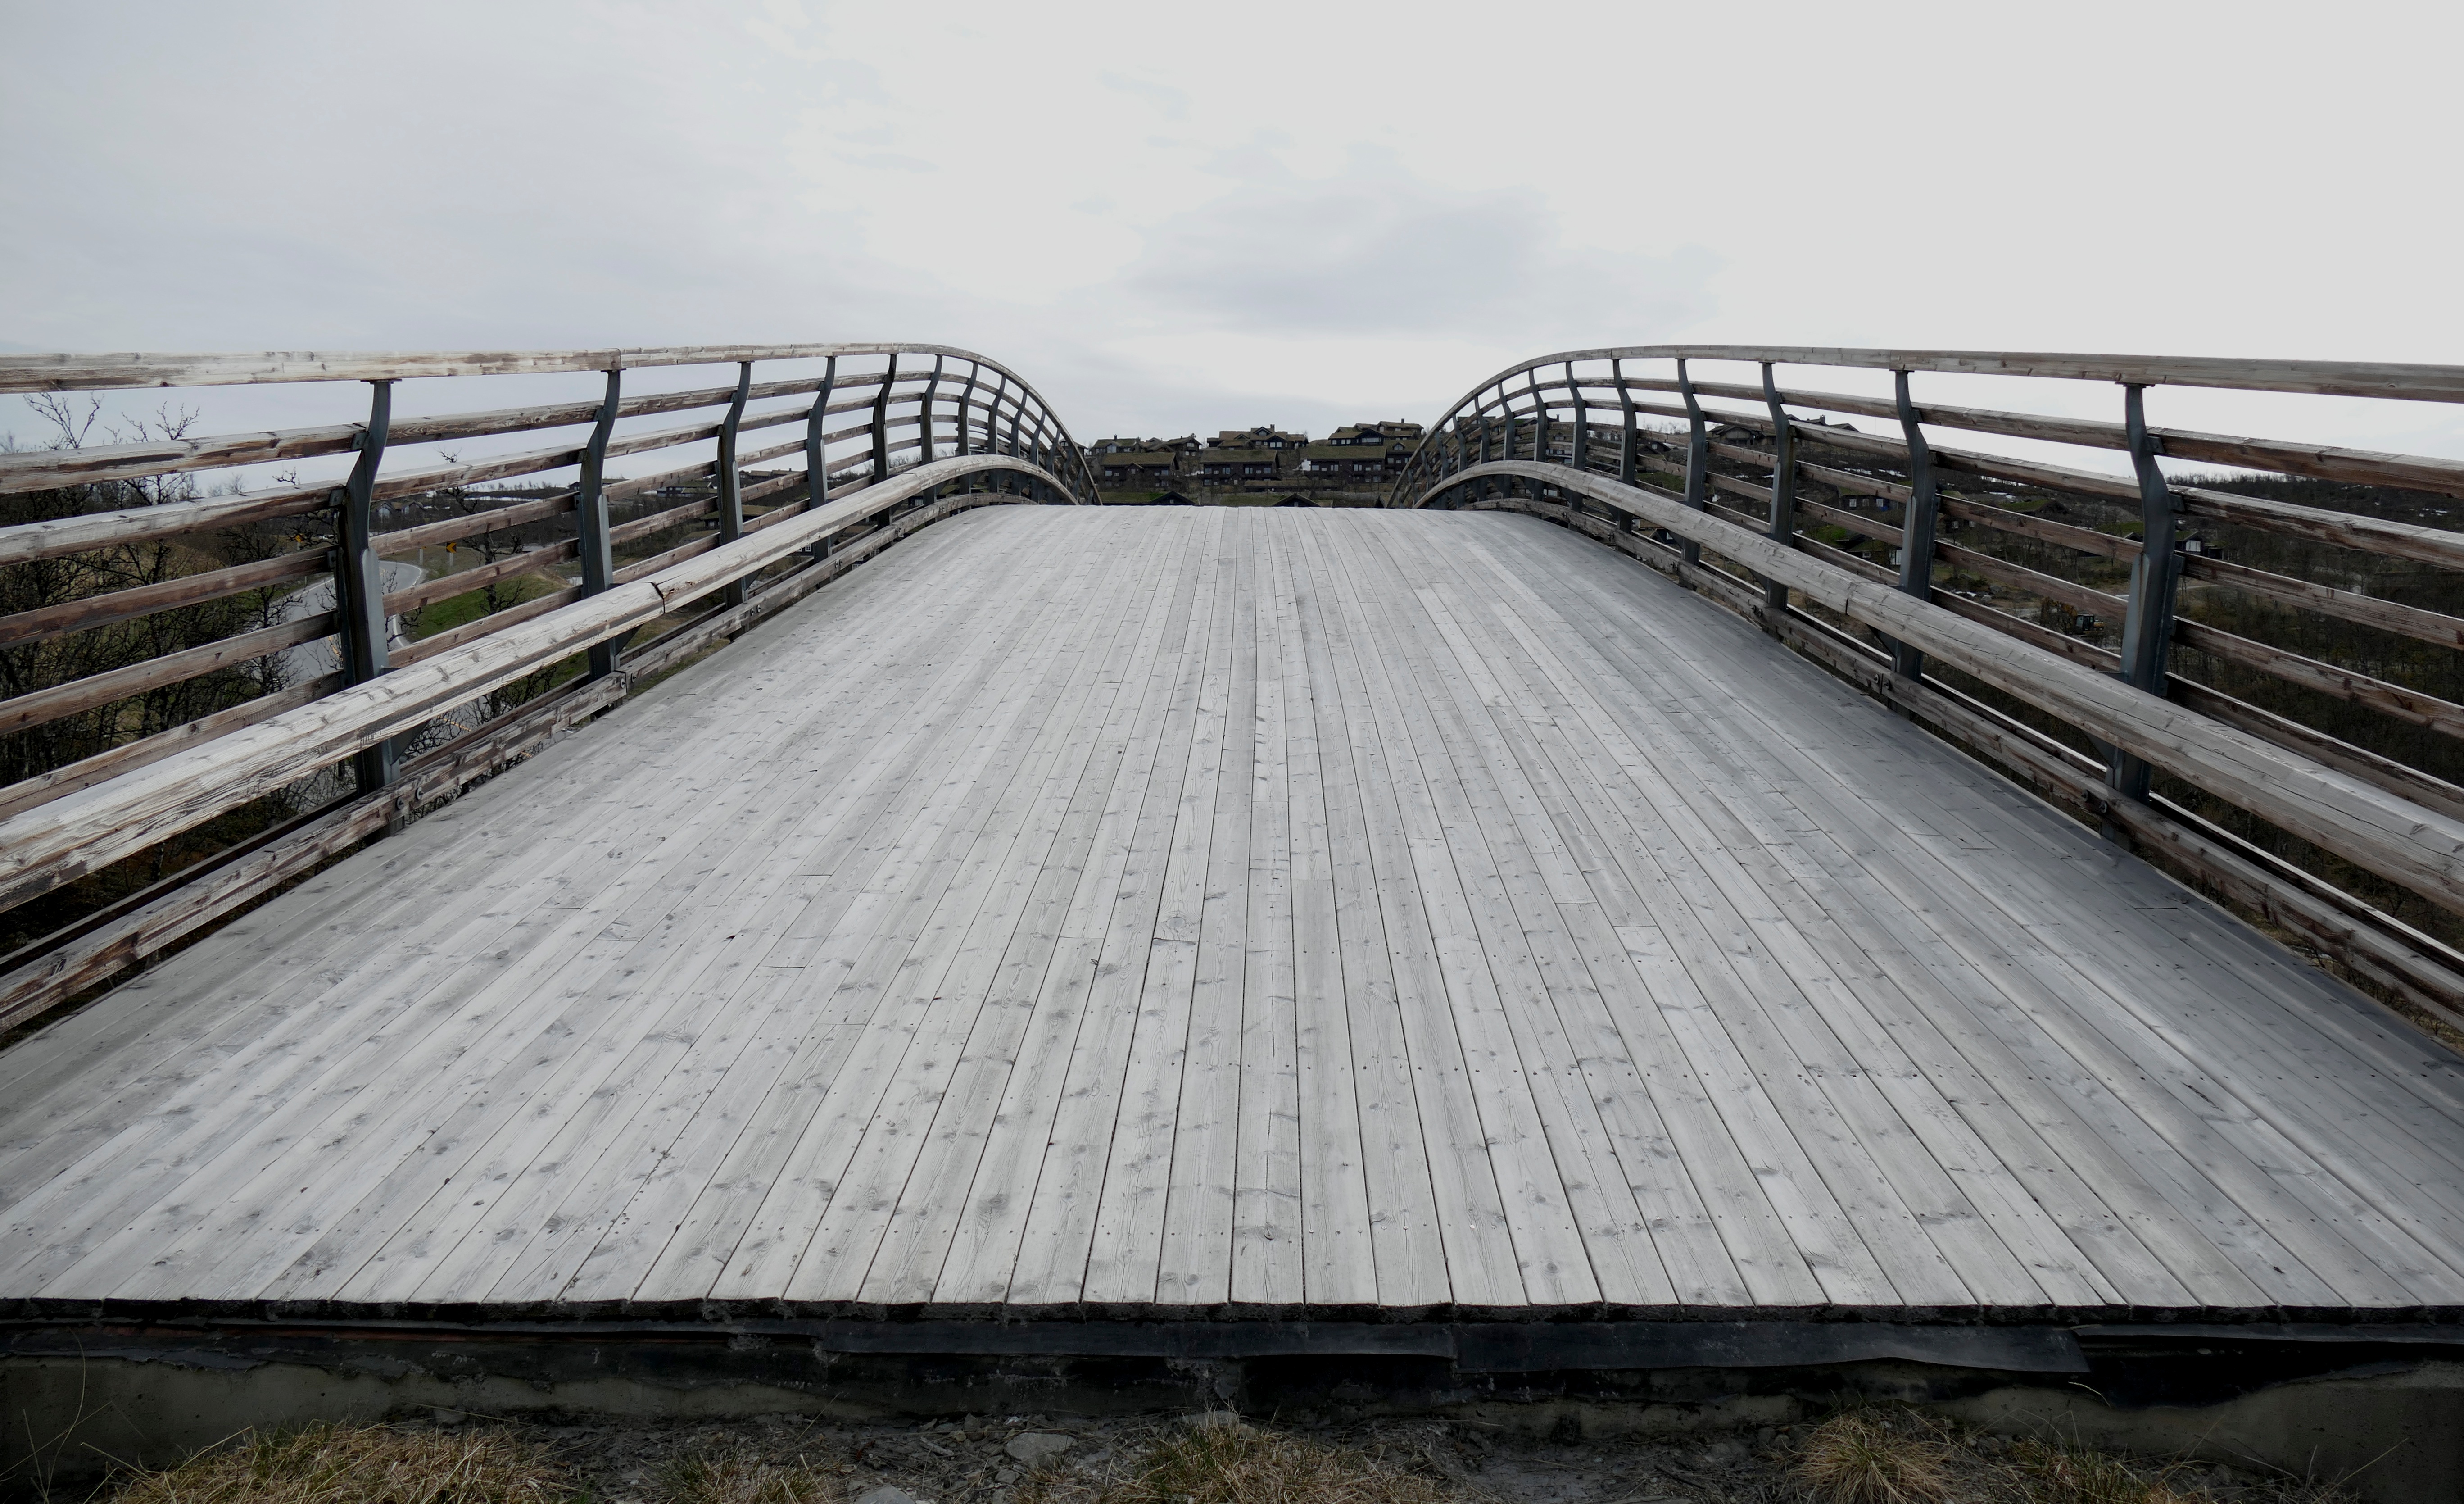
structure, wood, track, bridge, roof, walkway, transport, line, nonbuilding structure, outdoor structure